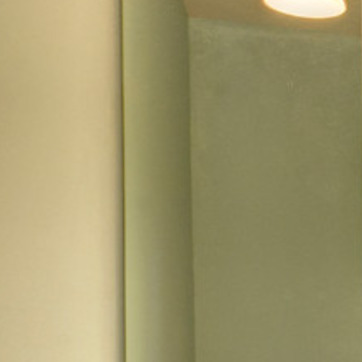
Material: mirror